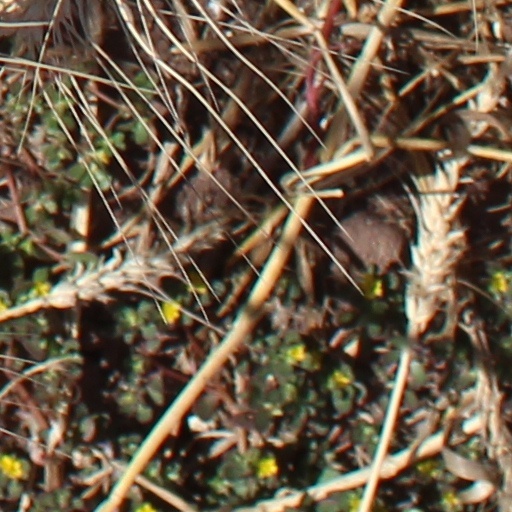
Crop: wheat